Twelve (novel)

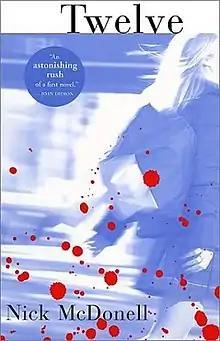
First edition (publ. Grove Press)

Twelve is a 2002 novel by Nick McDonell about drug addiction, violence and sex among mainly wealthy Manhattan teenagers. The title refers to a new designer drug. The drug is referred to as a cross between cocaine and ecstasy. While "Twelve" follows the lives of a number of wealthy young adults, it centres on that of 17-year-old drug-dealer White Mike.